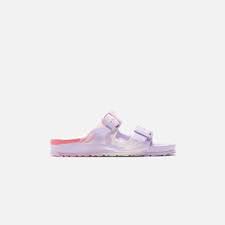
Label: Clog